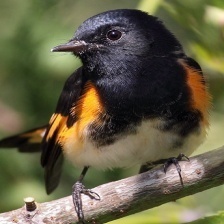
Species: AMERICAN REDSTART
Scientific name: SETOPHAGA RUTICILLA